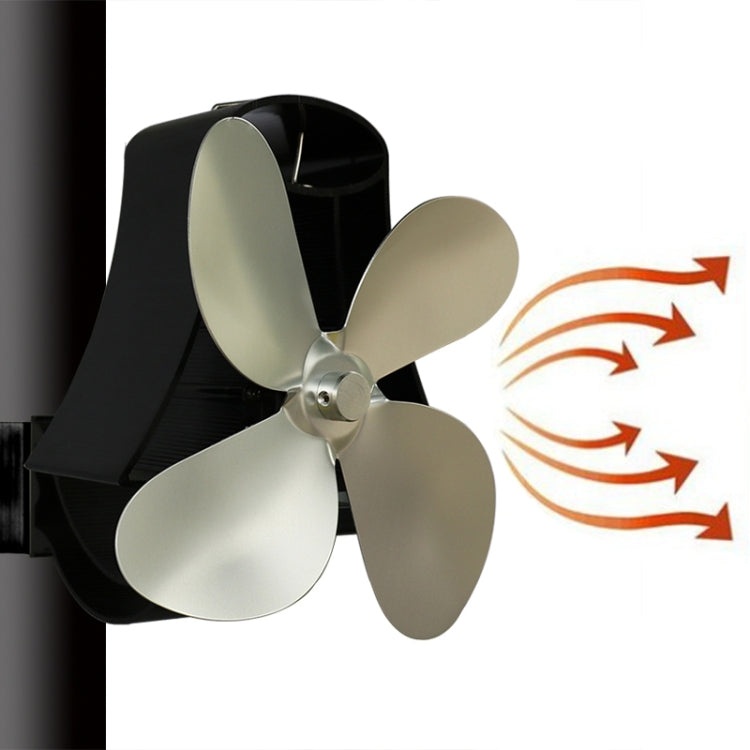
4-blade Heat Powered Fireplace Stove Fan - Aluminum - Silver
Features: • Powered by heat, no electricity or battery needed • Effectively disperses warm air around the room • Increases comfort and reduces heating bill • Low noise for a quiet and comfortable environment Specifications: • Material: Alumina • Air Volume: 180-210 • Blade: 4 Leaves • Wind Speed: 1100Rpm • Noise: 25Db • Working Temperature: 60-350 Degrees Celsius • Compatible with Stand-Alone Stoves with a Surface Temperature of 65-350 Degrees Celsius Package Includes: • 1 x Yl-105 4-Blade Aluminum Heat Powered Fireplace Stove Fan Returns, Refunds, and Replacements: Products that are received faulty, damaged, or not as described are eligible for a return, refund, or replacement by Australian Consumer Law (ACL). We are committed to ensuring that all products meet the standards of quality and reliability expected by our customers. However, please note that we do not accept returns or provide refunds for Changes of Mind (COM). We encourage you to carefully consider your purchase to ensure it meets your needs and expectations. Delivery Timeframe: Please note that we cannot guarantee an exact delivery date. The estimated delivery timeframes exclude weekends, public holidays, and any potential delays caused by local shipping carriers due to network congestion, natural disasters (such as floods or bushfires), or other unforeseen circumstances. 8-12 Working Days (approximately) across Australia
Brand: BulkPantry
Category: Home & Garden > Fireplace & Wood Stove Accessories > Wood Stove Fans & Blowers